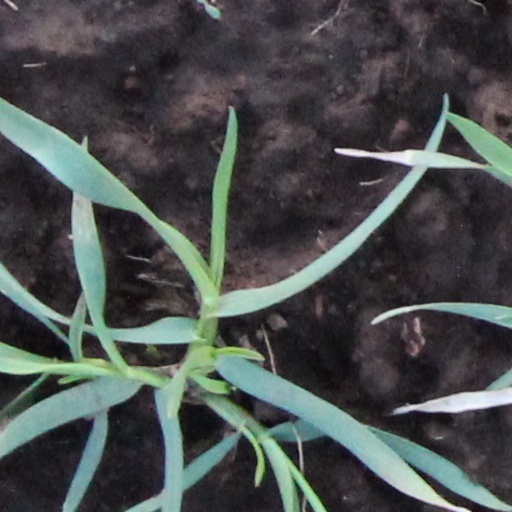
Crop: wheat